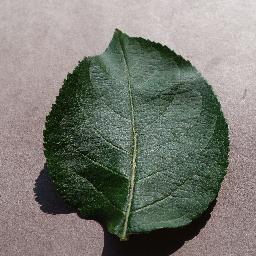
Label: Apple___healthy